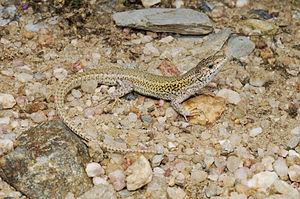
Podarcis carbonelli est une espèce de sauriens de la famille des Lacertidae.